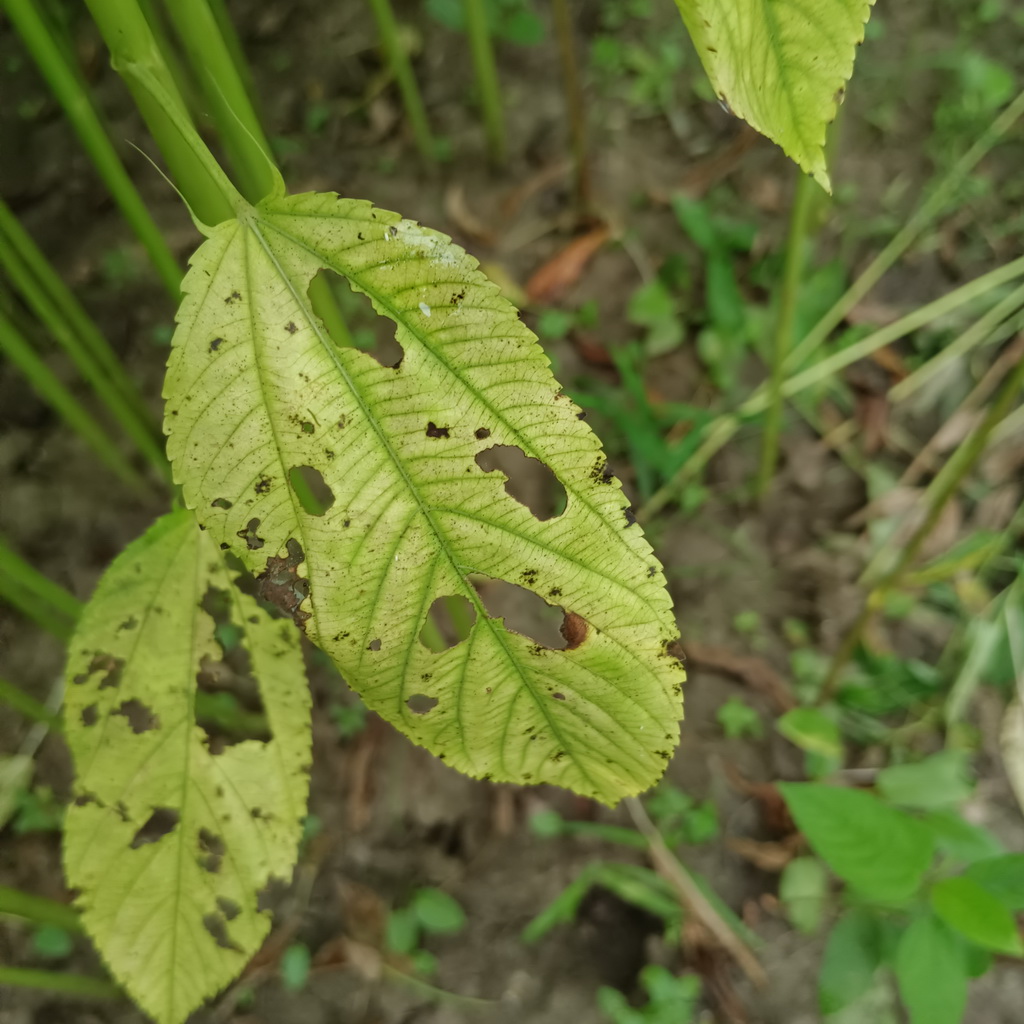
Label: Mosaic